Simeon Singer

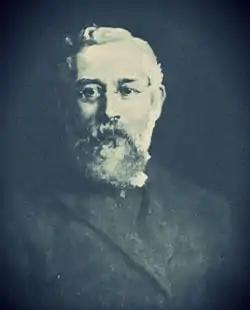
Simeon Singer, a portrait by Solomon Joseph Solomon

Simeon Singer (1846–1906) was an English Rabbi, preacher, lecturer and public worker. He is best known for his English translation of the "Authorised Daily Prayer Book", informally known as the "Singer's Siddur".